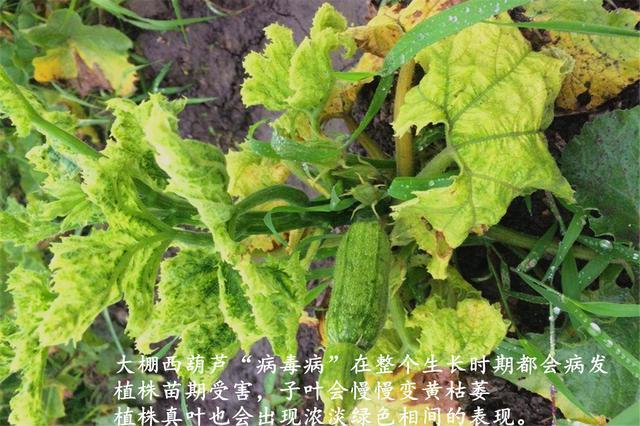
Plant: Zucchini
Disease: zucchini yellow mosaic virus